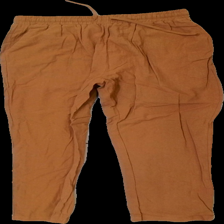
View: front
Type: Trousers
Category: Ladies
Brand: Missing
Colors: Orange
Material: 100% cotton
Cut: Regular
Size: M
Season: All
Price range: 50-100
Recommended usage: Reuse